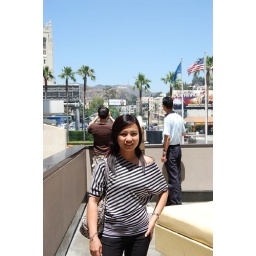
The kodak theater - hollywood sign in the background